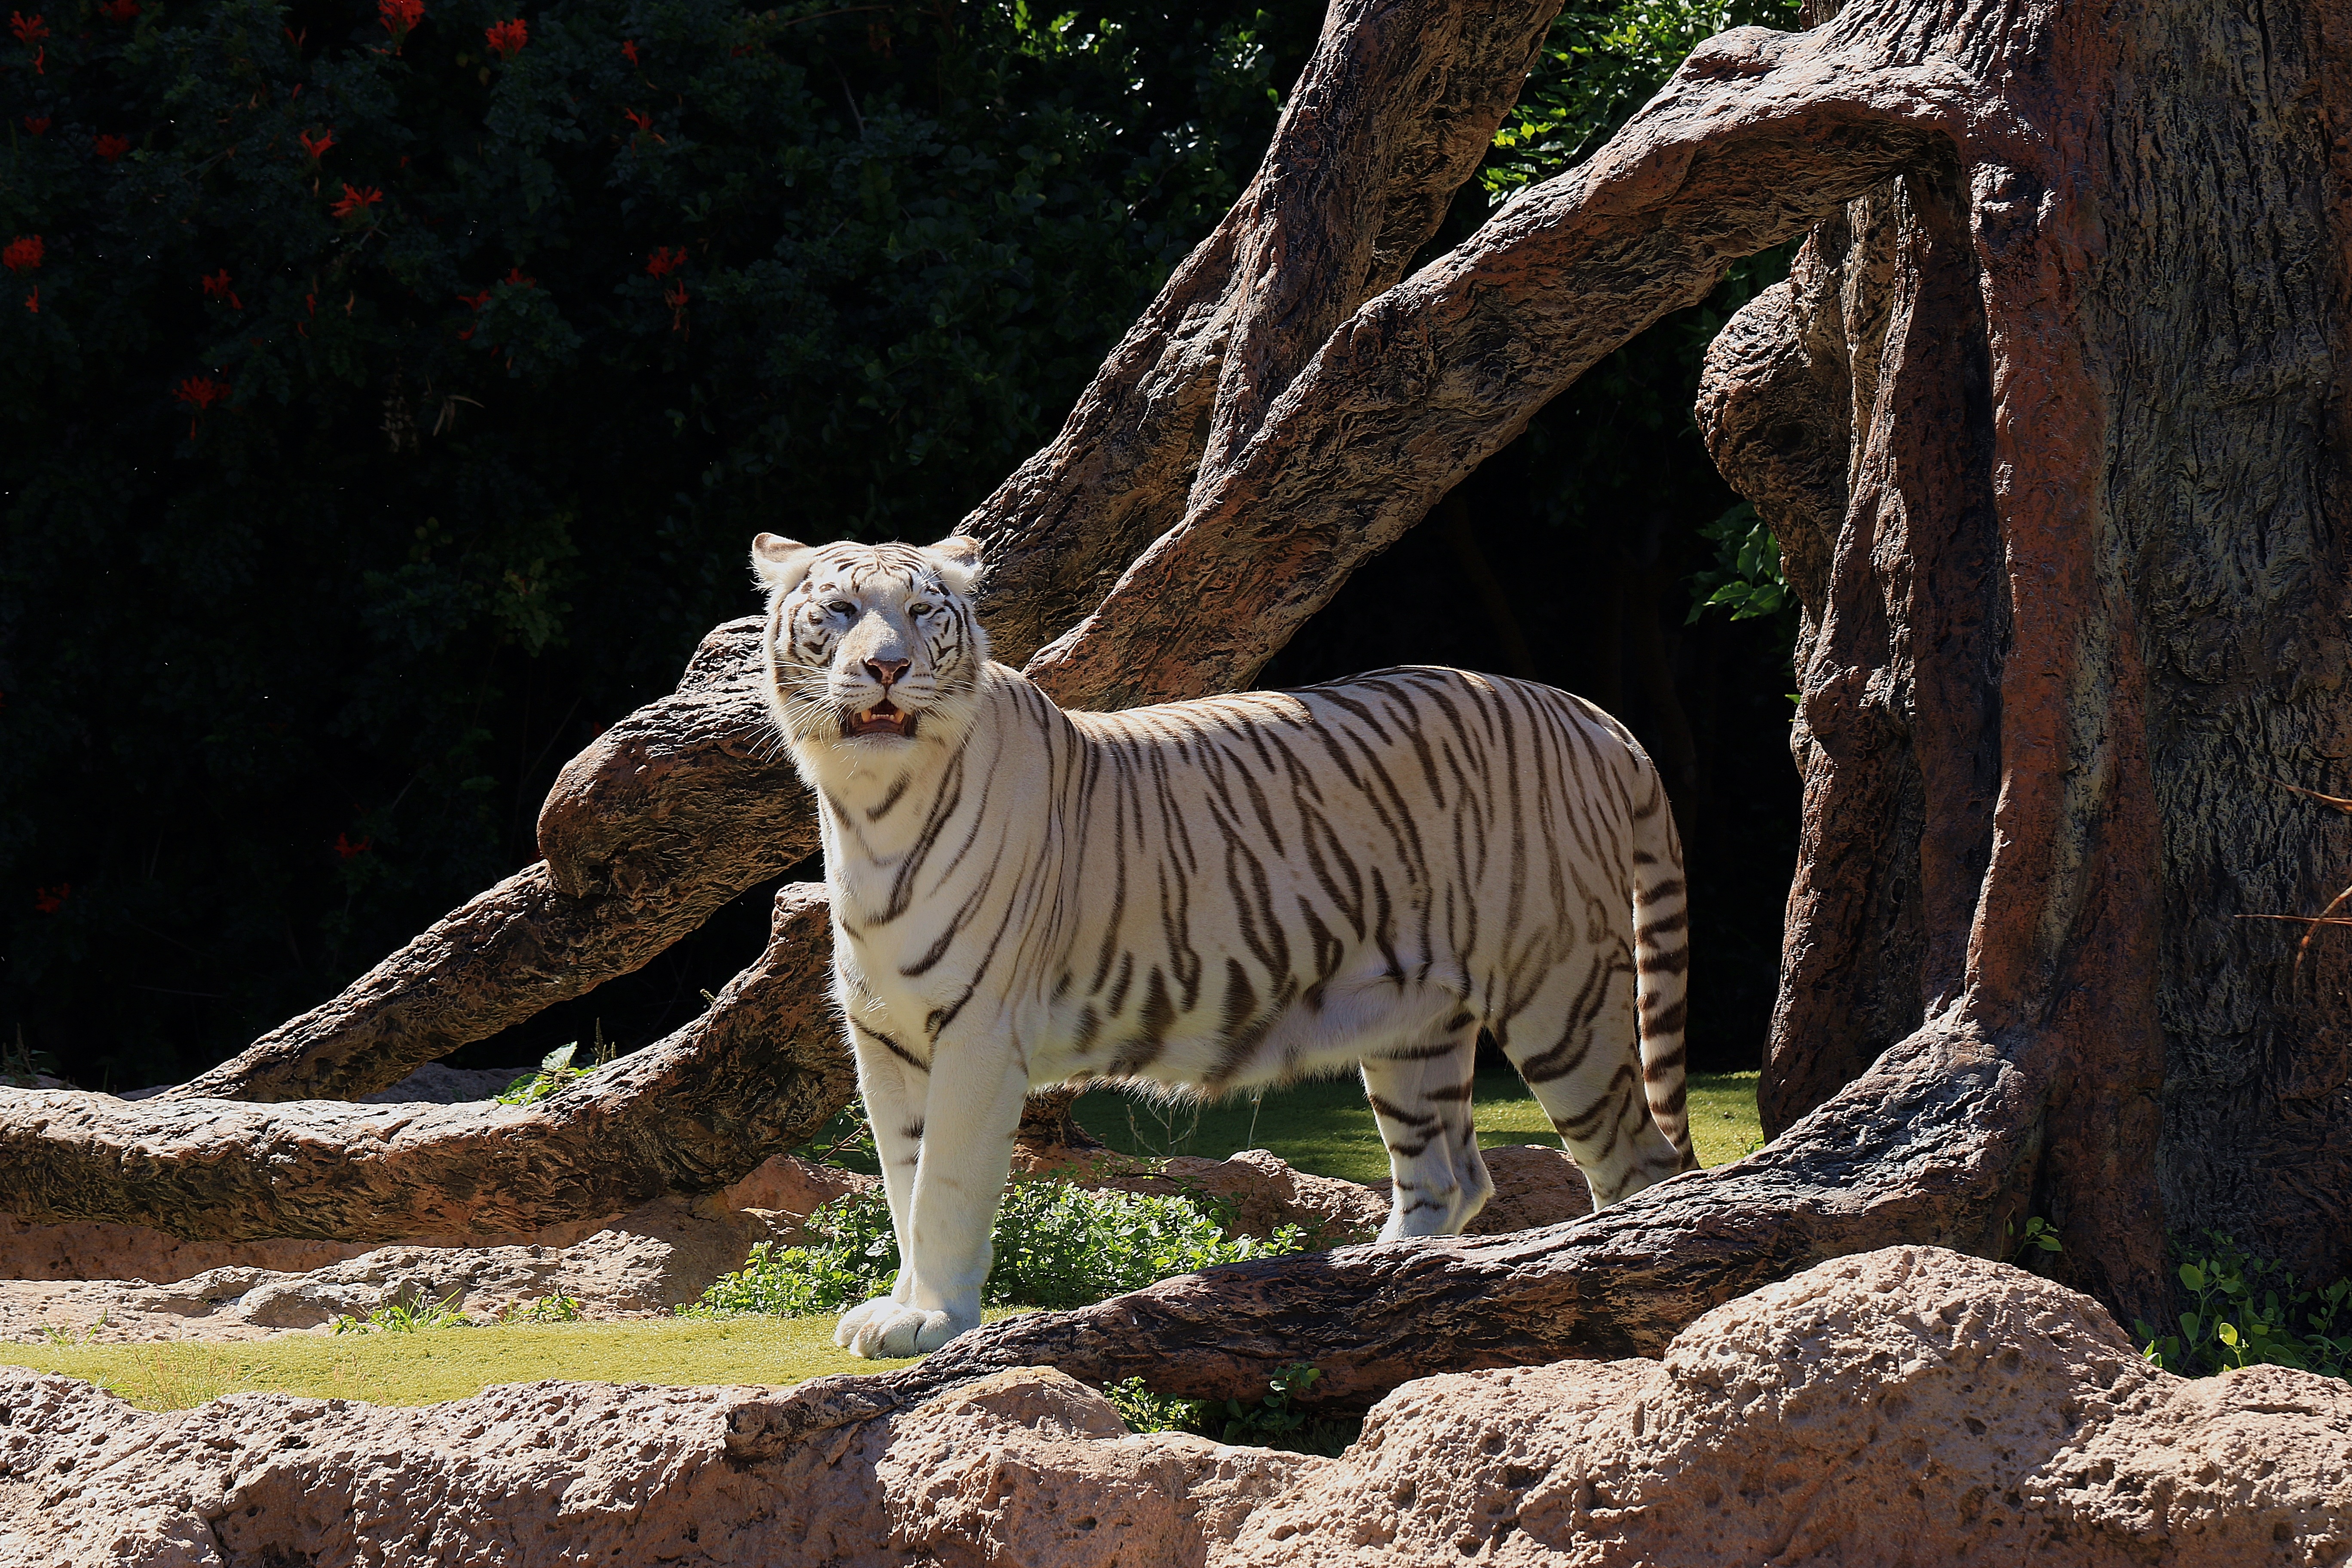
nature, animal, recreation, wildlife, wild, zoo, fur, kitten, cat, tabby, mammal, predator, fauna, mustache, tiger, look, tenerife, strips, dangerous, cat's eyes, white tiger, big cats, feral cat, outdoor recreation, cat like mammal